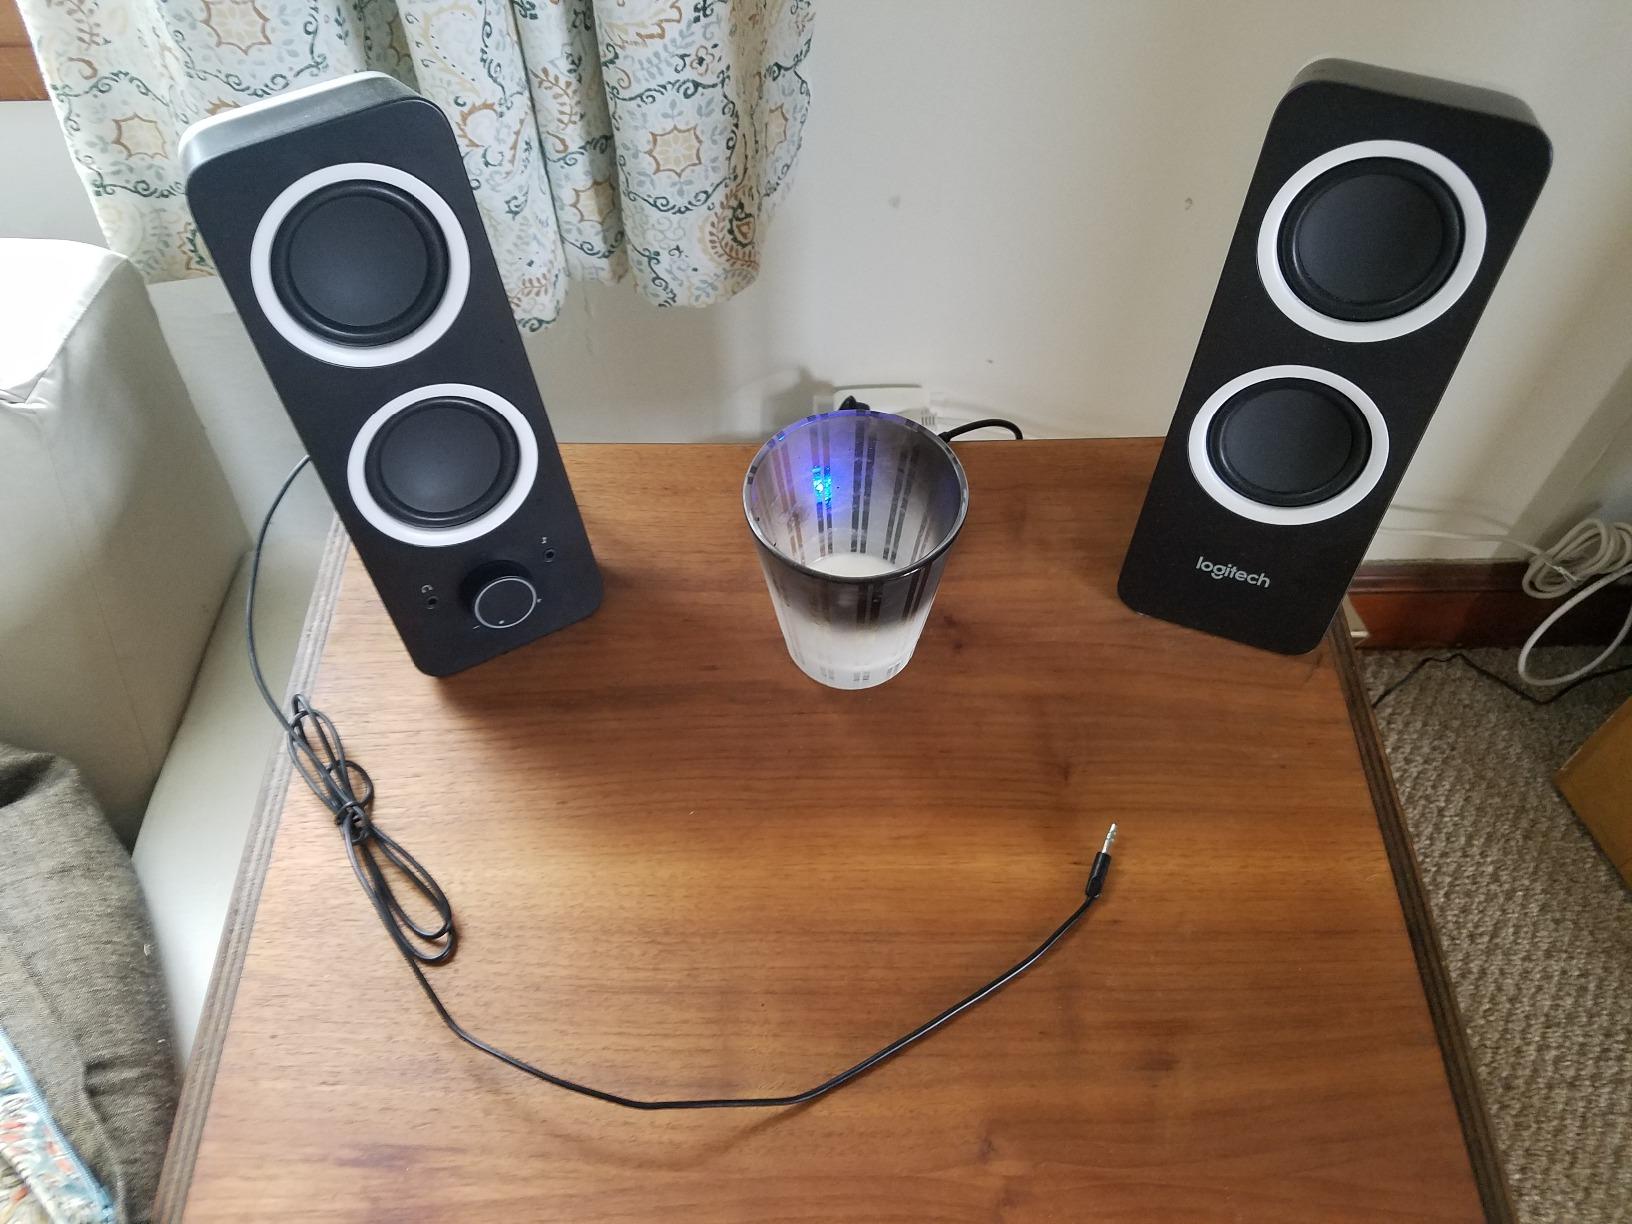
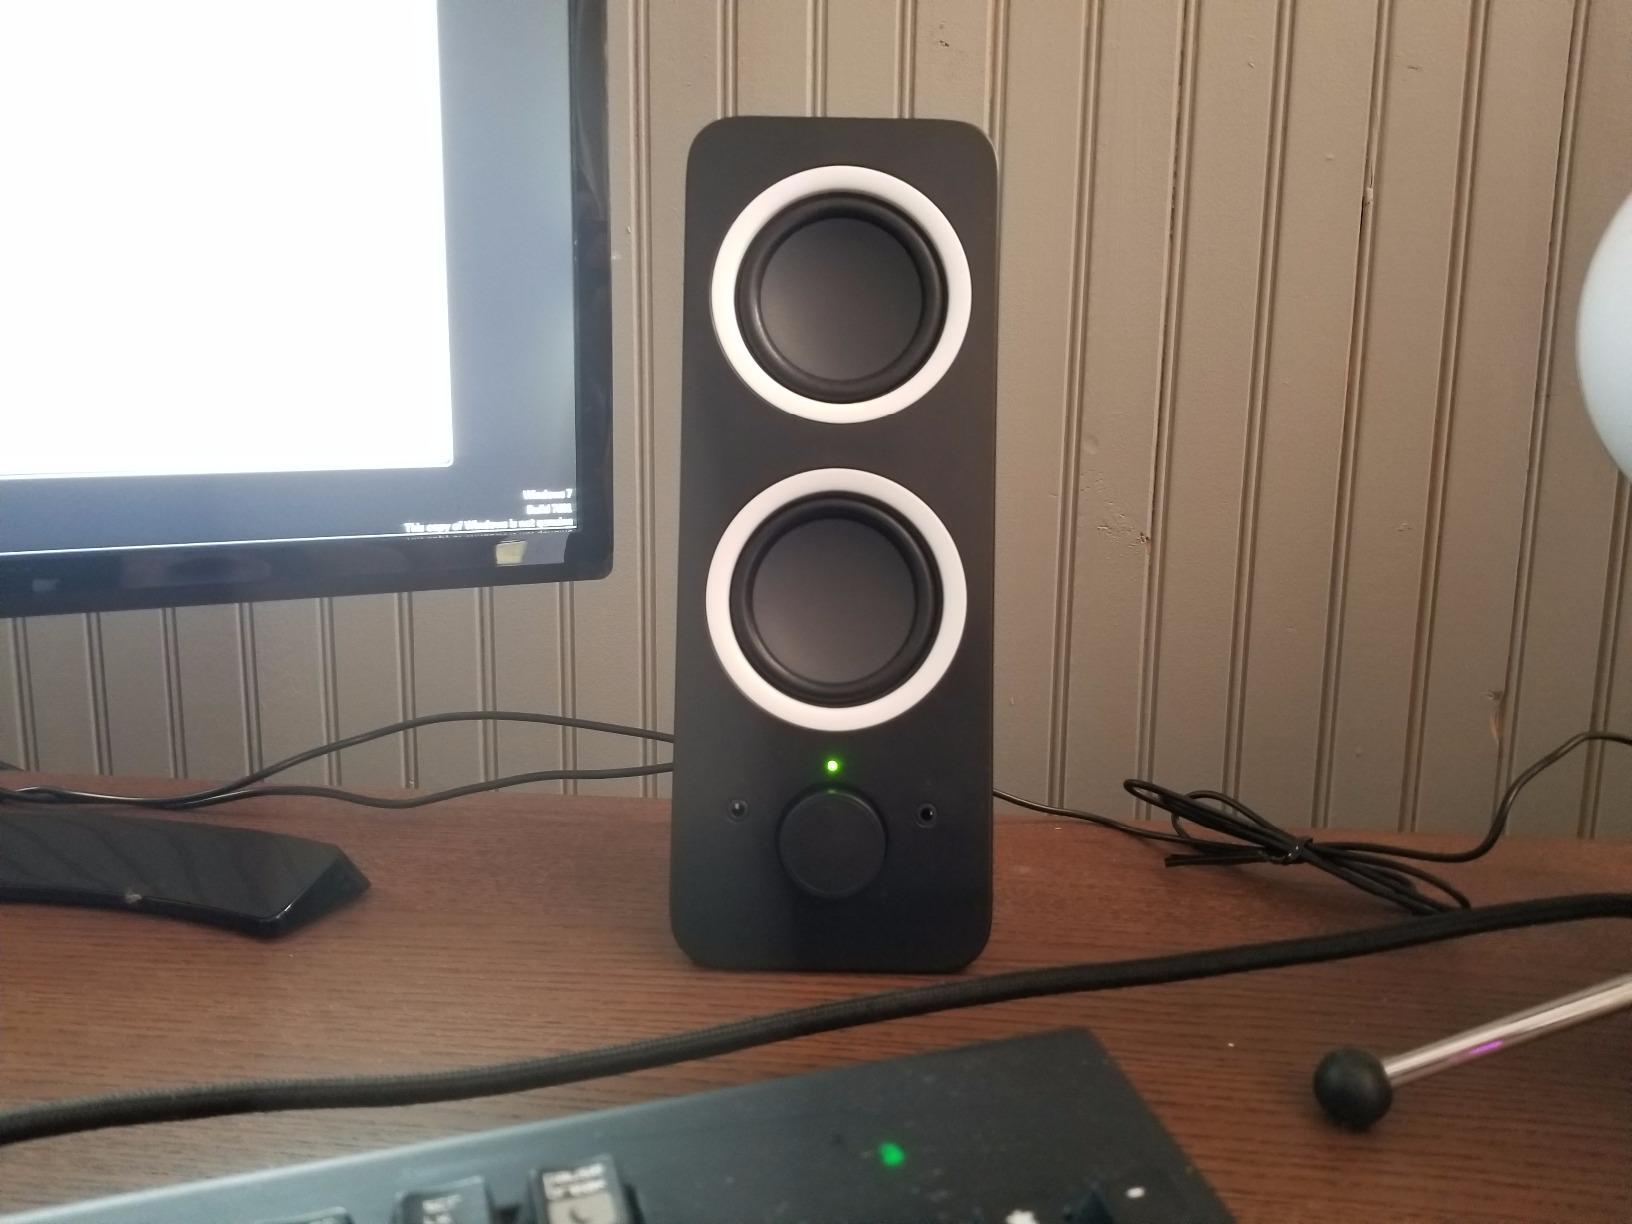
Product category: speaker
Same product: yes